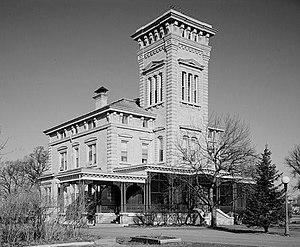
Le Rock Island Arsenal est une installation de l'US Army situé à Rock Island Arsenal dans l'Illinois sur le fleuve Mississippi. Le site fabrique du matériel militaire et des munitions depuis les années 1880. Fondée à la fois comme un arsenal et une usine d'armement, aujourd'hui, le site fournit la fabrication, la logistique et les services de soutien de base pour les forces armées américaines. C'est aussi la seule fonderie active de l'armée américaine et le site fabrique des munitions et de l'équipement, y compris l'artillerie, des montures de canons, des mécanismes de recul, des sous-systèmes d'armes légères, des armes antiaériennes, des lance-grenades, armes simulateurs, et une foule de composants associés comme le Tank Mark VIII, le M198 howitzer ou encore le Howitzer 105 mm M119. Environ 250 militaires et 6000 civils y travaillent.